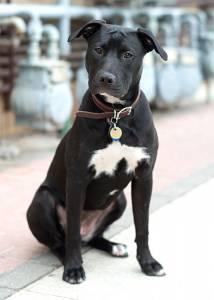
american pit bull terrier